Peter Adrian Grauer

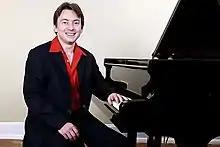

Grauer was born in Târgu Mureș, Romania. he received his first piano lessons at the age of six at the music school for the highly gifted in his hometown of Târgu Mureș. At a young age, he gave his first concerts on Romanian radio and television and was invited to record in studios. At the age of 14, he won 1st prize in the Romanian "Ciprian Porumbescu" competition.